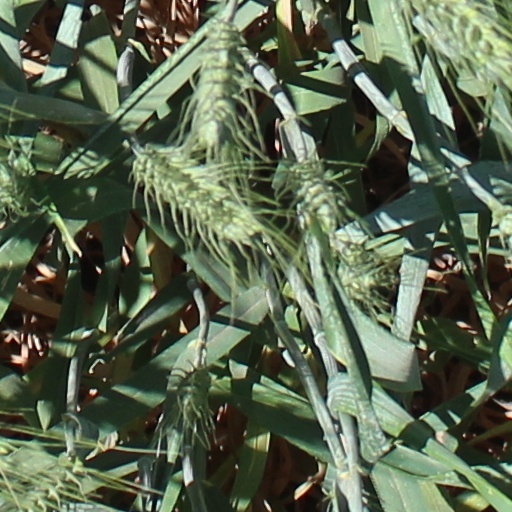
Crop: wheat